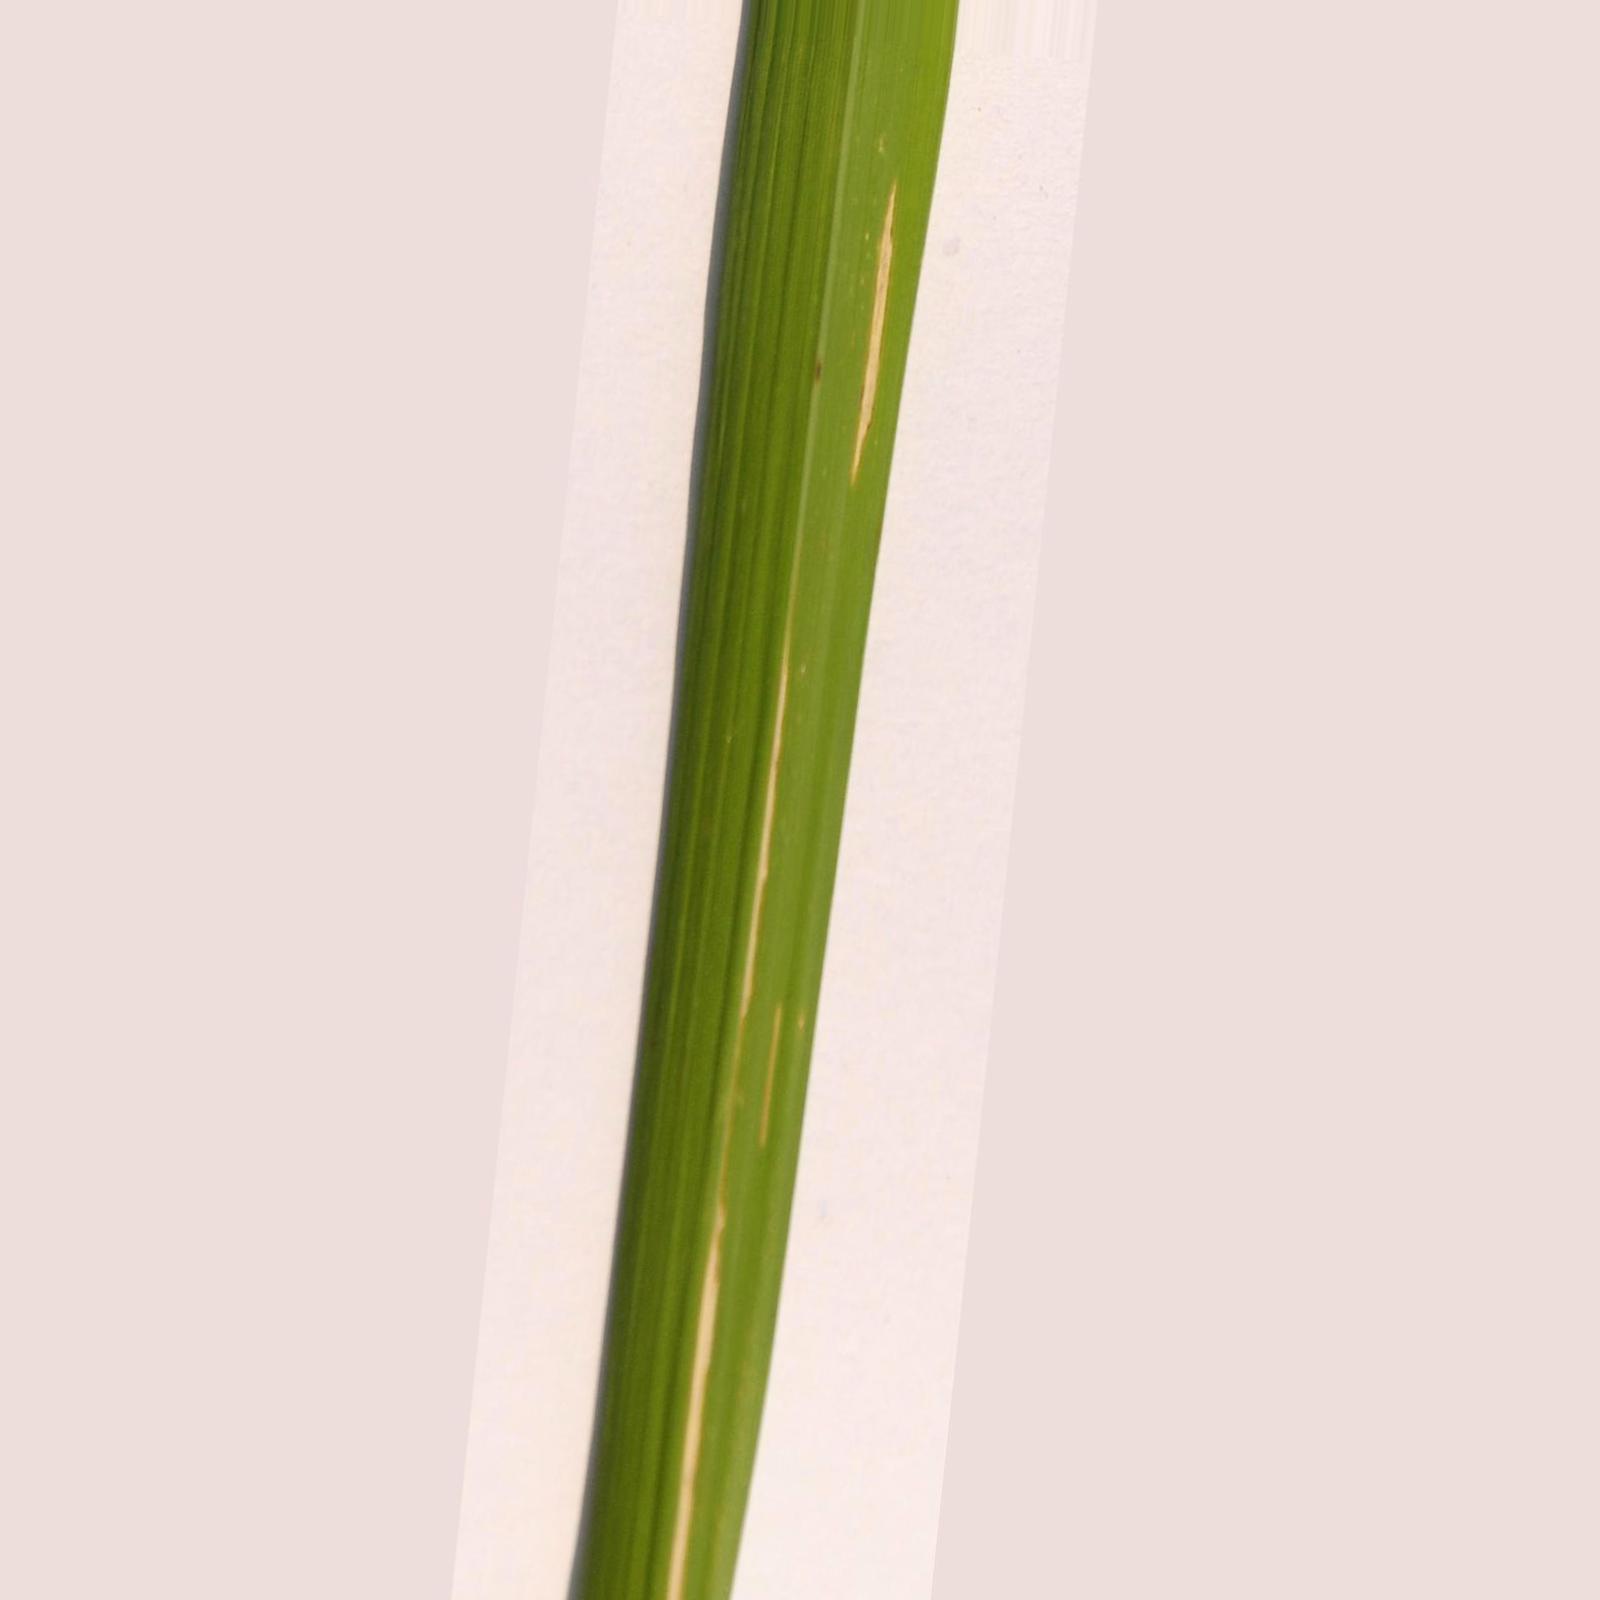
Nhãn: Bệnh Bạc lá (Bacterial leaf blight)